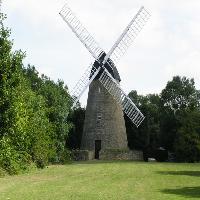
Weather: cloudy or overcast